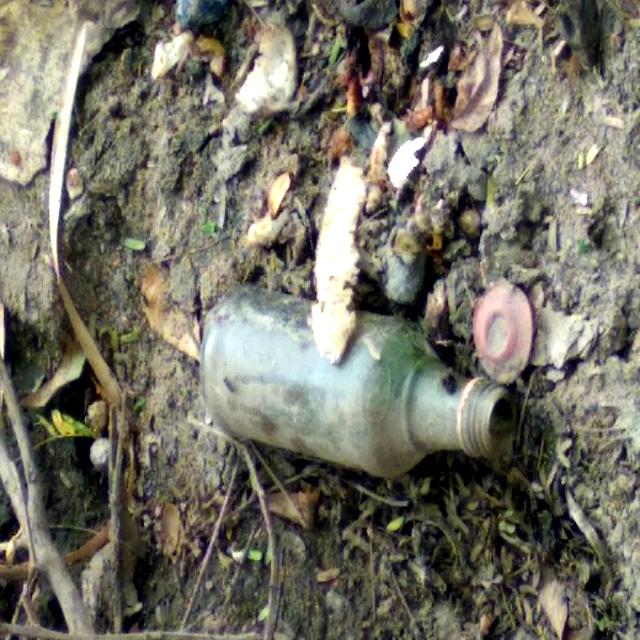
Label: Glass